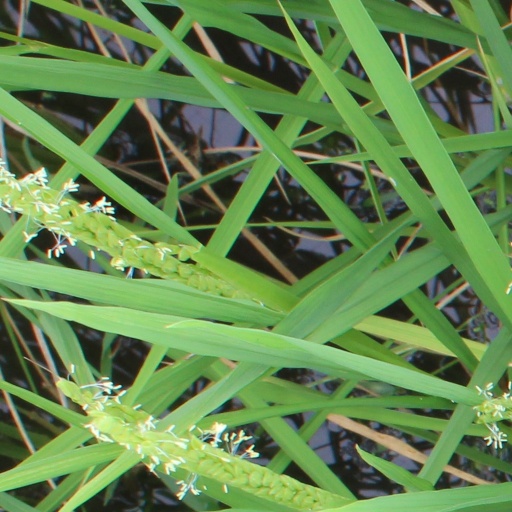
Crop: rice